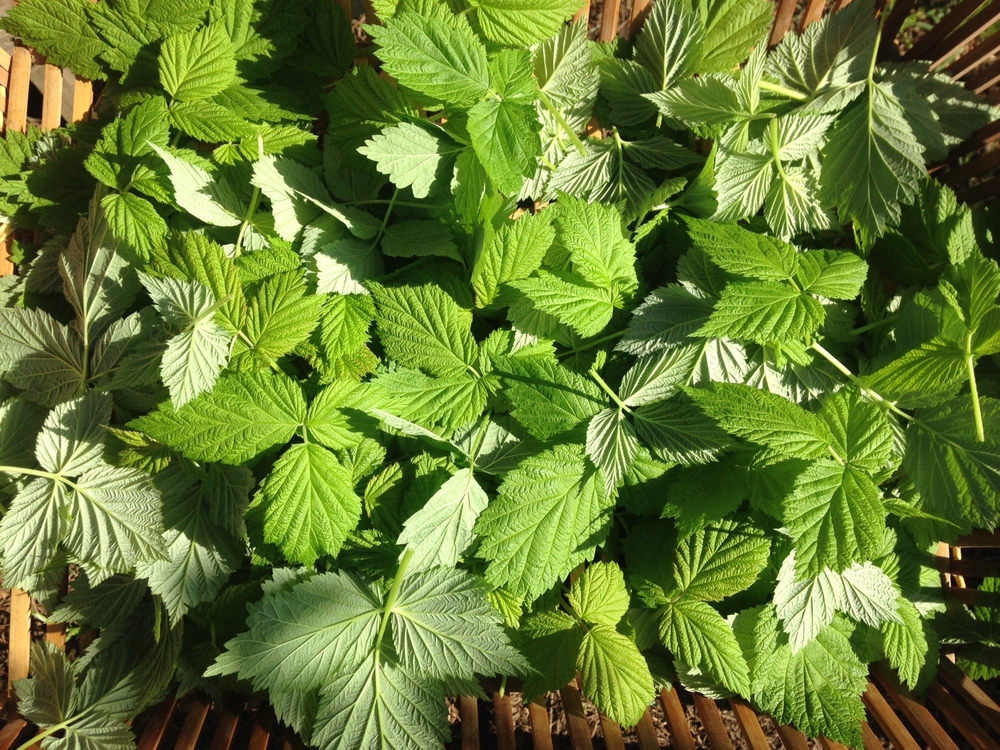
Labels: Raspberry leaf, Raspberry leaf, Raspberry leaf, Raspberry leaf, Raspberry leaf, Raspberry leaf, Raspberry leaf, Raspberry leaf, Raspberry leaf, Raspberry leaf, Raspberry leaf, Raspberry leaf, Raspberry leaf, Raspberry leaf, Raspberry leaf, Raspberry leaf, Raspberry leaf, Raspberry leaf, Raspberry leaf, Raspberry leaf